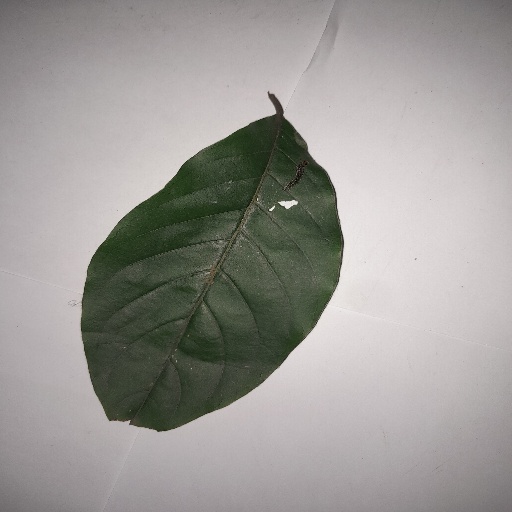
Species: HariTaki
Leaf condition: Shot Hole